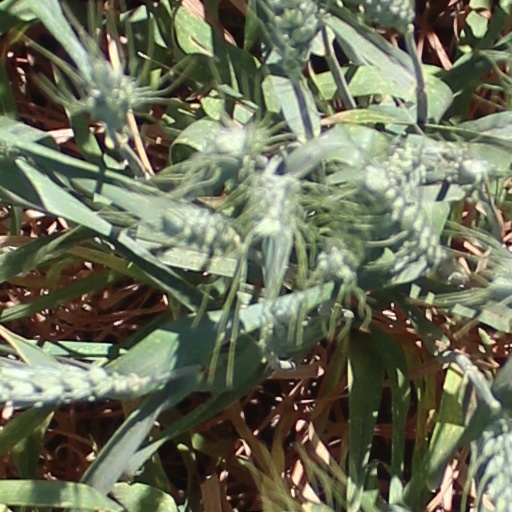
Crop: wheat